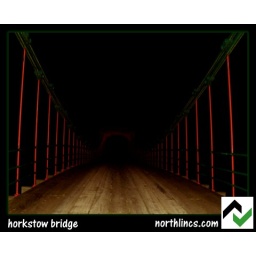
horkstow bridge over the river ancholme in north lincolnshire